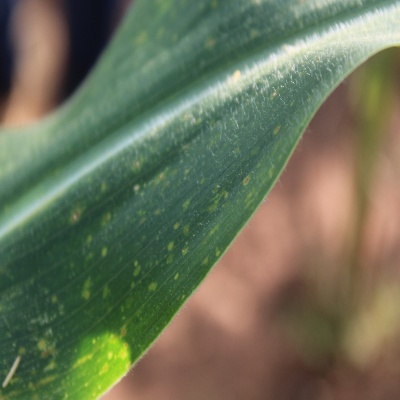
Crop: Maize
Condition: leaf spot